315th Air Division

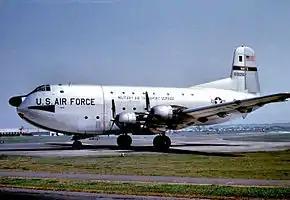
374th Troop Carrier Wing C-124A Globemaster II

Before combat operations ceased in Korea, the division began supporting French forces engaged in a war in Indochina. From May 1953 – July 1954, it provided Fairchild C-119 Flying Boxcars to the French, trained French air crews and maintenance personnel, performed additional airlift missions in support of the French, and finally evacuated 509 wounded French troops from Indochina during Operation Wounded Warrior in June-July 1954. "The 14,000-mile airlift carrying the French soldiers followed an eastern route due to political considerations."